Meal, Ready-to-Eat

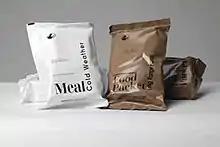
A "Meal, Cold Weather" (MCW) and a "Meal, Long Range Patrol" (LRP)

In extreme cold temperatures, the packaged wet food in MREs can freeze solid, rendering the food inedible and the heating packet insufficient. The "Meal, Cold Weather" (MCW) provides a ration similar to the MRE designed for lower temperatures than the MRE can withstand. Clad in white packaging, it offers a freeze-dried entree designed to be eaten with heated water, the same side ingredients as the standard MRE, and additional drink mixes to encourage additional hydration. The caloric and fat content of the meals is also increased. The MCW replaced the "Ration, Cold Weather" (RCW).